Mitch Garver

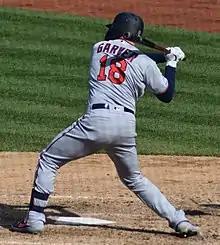
Garver in 2019

The Minnesota Twins selected Garver in the ninth round of the 2013 Major League Baseball draft. He signed with the team, receiving a $40,000 signing bonus, and he steadily advanced through the minor leagues for the next three and a half season. He played for the Elizabethton Twins for the rest of 2013, batting .243 in 56 games. He spent 2014 with the Cedar Rapids Kernels, where he posted a .245 average with 16 home runs and 79 RBI. In 2015 with the Fort Myers Miracle, he batted .245 with only four home runs but a team-high 69 walks. After the 2015 regular season, he played for the Scottsdale Scorpions in the Arizona Fall League. Garver started 2016 with the Chattanooga Lookouts and was promoted in August to the Triple-A Rochester Red Wings. He hit a combined .270 with 11 home runs and 66 RBI. He returned to the Arizona Fall League for the second consecutive year, this time playing for the Surprise Saguaros. The Twins added him to their 40-man roster on November 18 to prevent him from being eligible for the Rule 5 draft. Garver returned to Rochester to start 2017, where he displayed the best power of his pro career thus far, batting .291/.387/.541 with 17 home runs in 88 games.